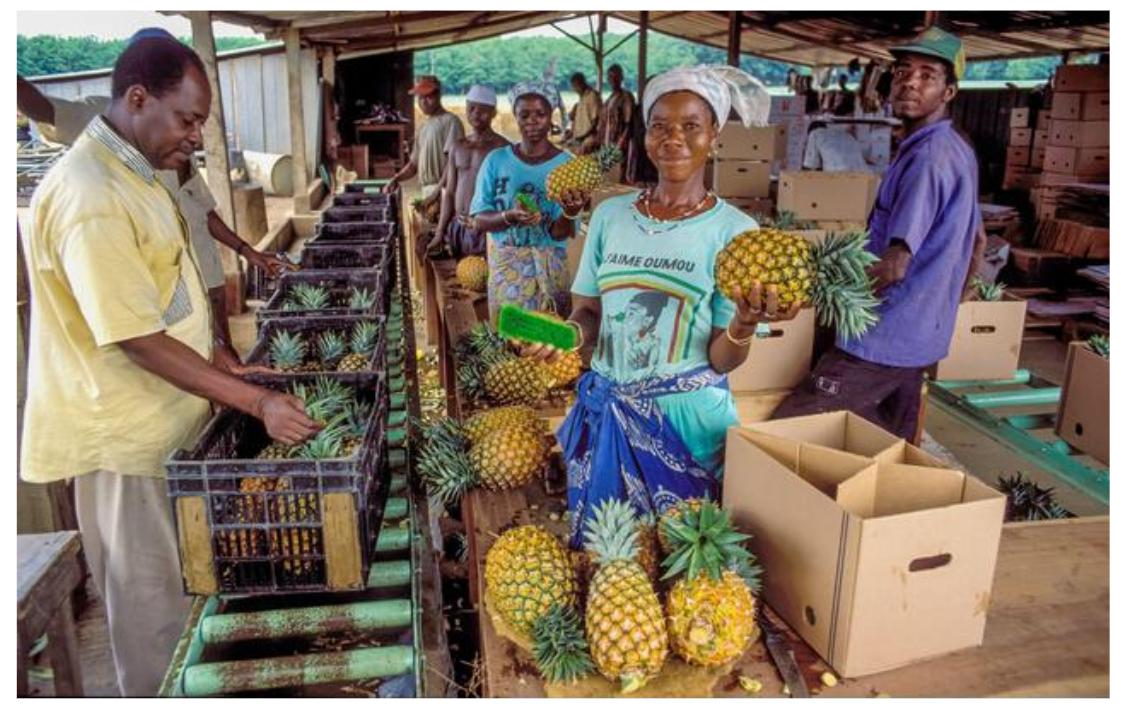
Mkulima wa kike amesimama huku amebebea mananasi yaliyovunwa, hii inaongeza kipato kutokana na mauzo ya mazao sokoni.